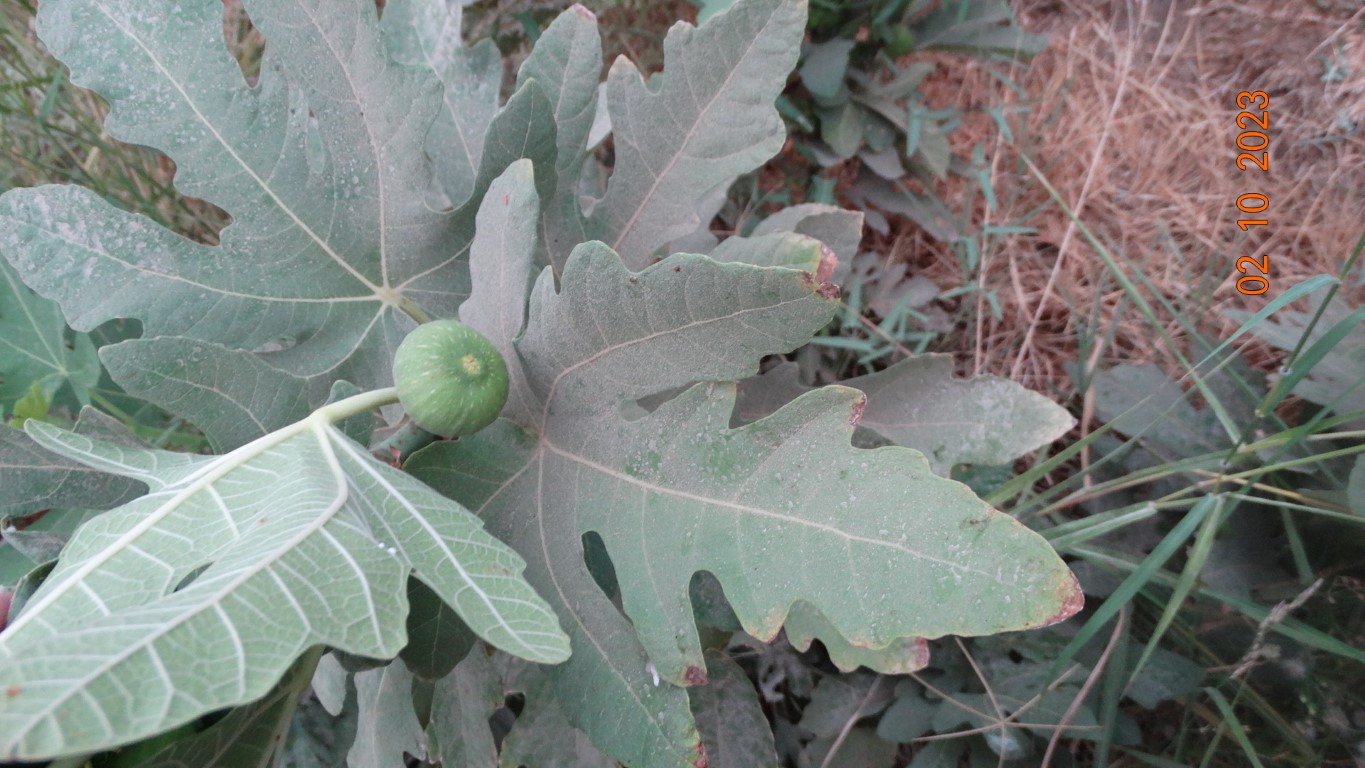
Label: healthy